List of Gilmore Girls characters

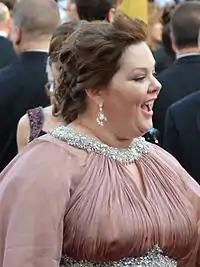

Sookie St. James, portrayed by Melissa McCarthy, is Lorelai Gilmore's devoted best friend and the talented executive chef at the Independence Inn turned co-owner and head chef at the Dragonfly Inn. Throughout the series, Sookie is Lorelai's supportive business partner and advocate for her romantic relationship with Luke. She also has a strained relationship with Michel, the hotel's front desk clerk.